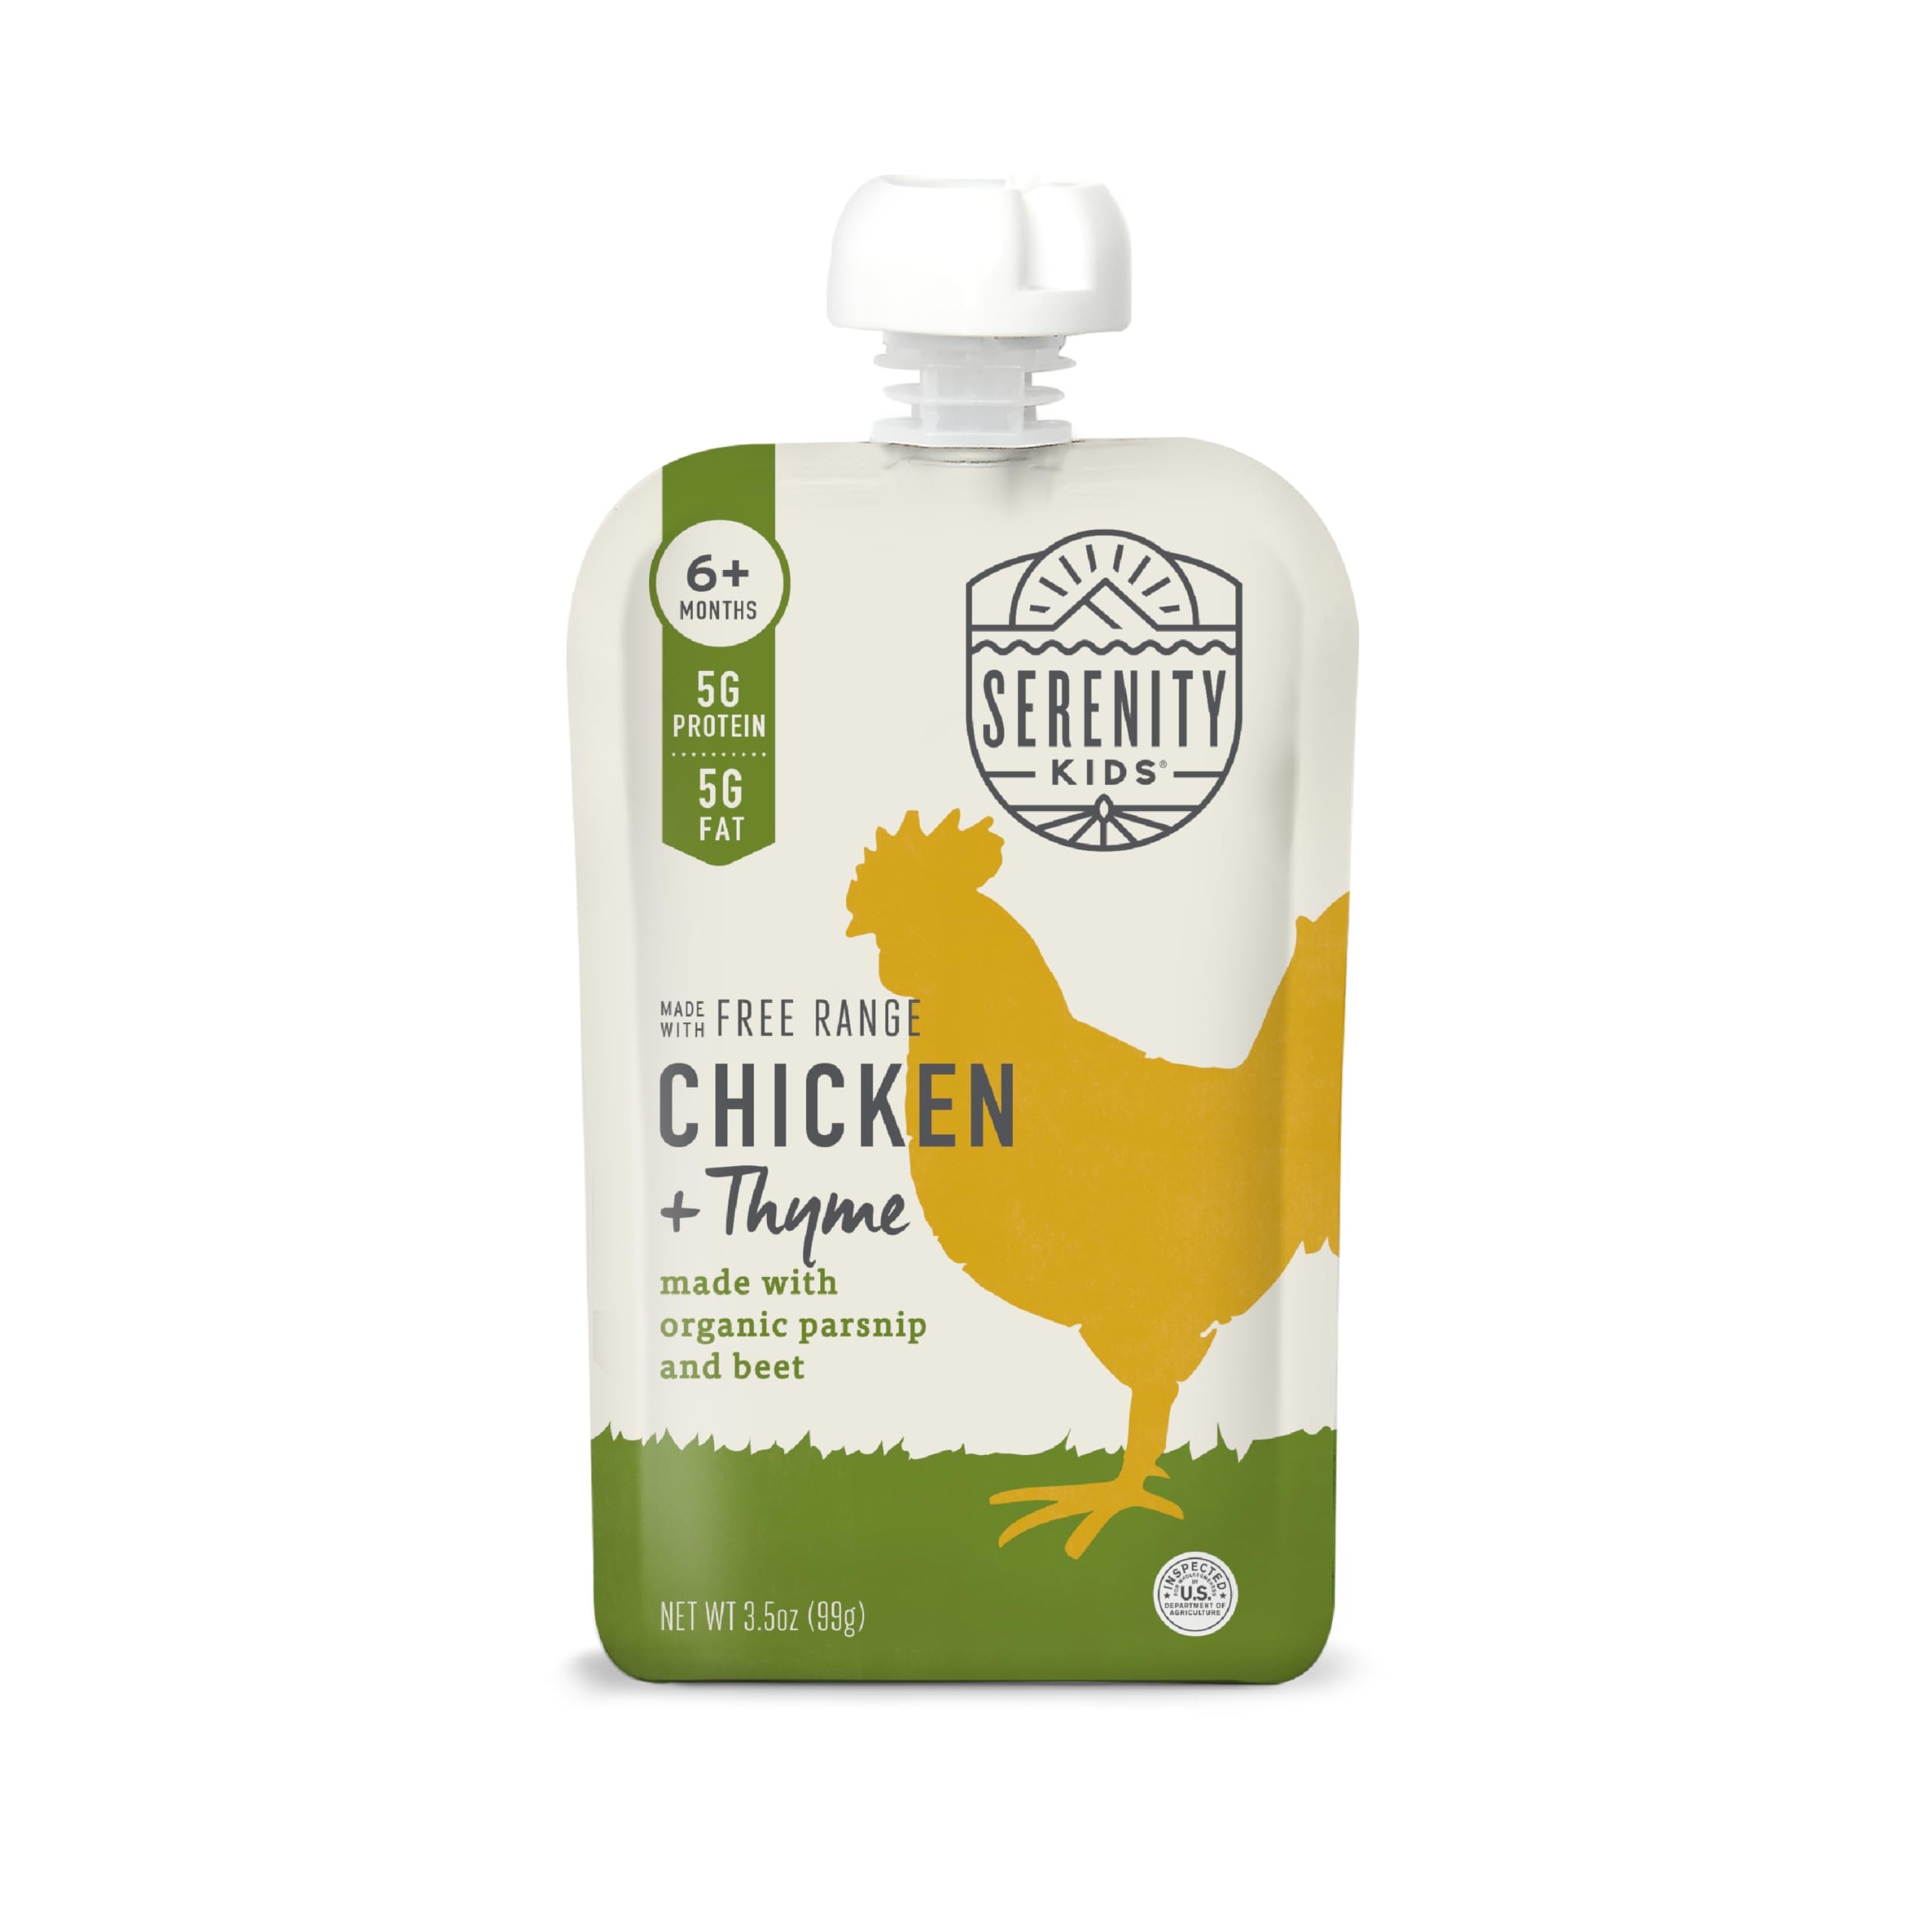
Item Name: Serenity Kids 6+ Months Baby Food Pouches Puree Made With Ethically Sourced Meats & Organic Veggies | 3.5 Ounce BPA-Free Pouch | Free Range Chicken & Thyme, Parsnip, Beet | 1 Count
Bullet Point 1: FREE RANGE CHICKEN: Contains 6 pouches of baby food purees made from ethically sourced free range chicken made with organic parsnip, beets, and onions plus healthy fats from olive oil with the perfect balance of savory organic thyme.
Bullet Point 2: PERFECT SAVORY BLENDS: Contains more protein and fats than sugar so your little one gets the most nutrition per bite, while also expanding their palate to richer, more savory flavors.
Bullet Point 3: NO SUGARY FRUITS: With no added sugars or sugary fruits, our veggie-first baby pouch meals are an ideal way to expand your baby’s palate!
Bullet Point 4: MINDFULLY MADE: Crafted to mimic the macronutrients of breast milk with ethically sourced meats, healthy fats, organic vegetables, and no artificial flavors or allergens.
Bullet Point 5: WHEN CAN BABIES EAT MEAT? The USDA’s Infant Nutrition and Feeding Guide states that around 6 months of age, an infant is able to begin excreting waste products from the digestion of meat. Furthermore, it recommends meat and fish as first complentary foods being introduced to an infant's diet.
Bullet Point 6: RECYCLE YOUR POUCHES: Create a TerraCycle account and start collecting finished Serenity Kids baby food pouches in the freezer to prevent any odors. When ready, place the collection into any box you have at home and log into your account to download and print a pre-paid shipping label. Seal your collection box, tape on the printed shipping label, and send it via UPS to be recycled. Feel good knowing that TerraCycle gives your pouches a second life!
Bullet Point 7: FAMILY OWNED COMPANY: We're here for you and your little one! If you have any questions, concerns or feedback, please reach out to us!
Value: 3.5
Unit: Ounce

Price: 3.79